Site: brandenburg
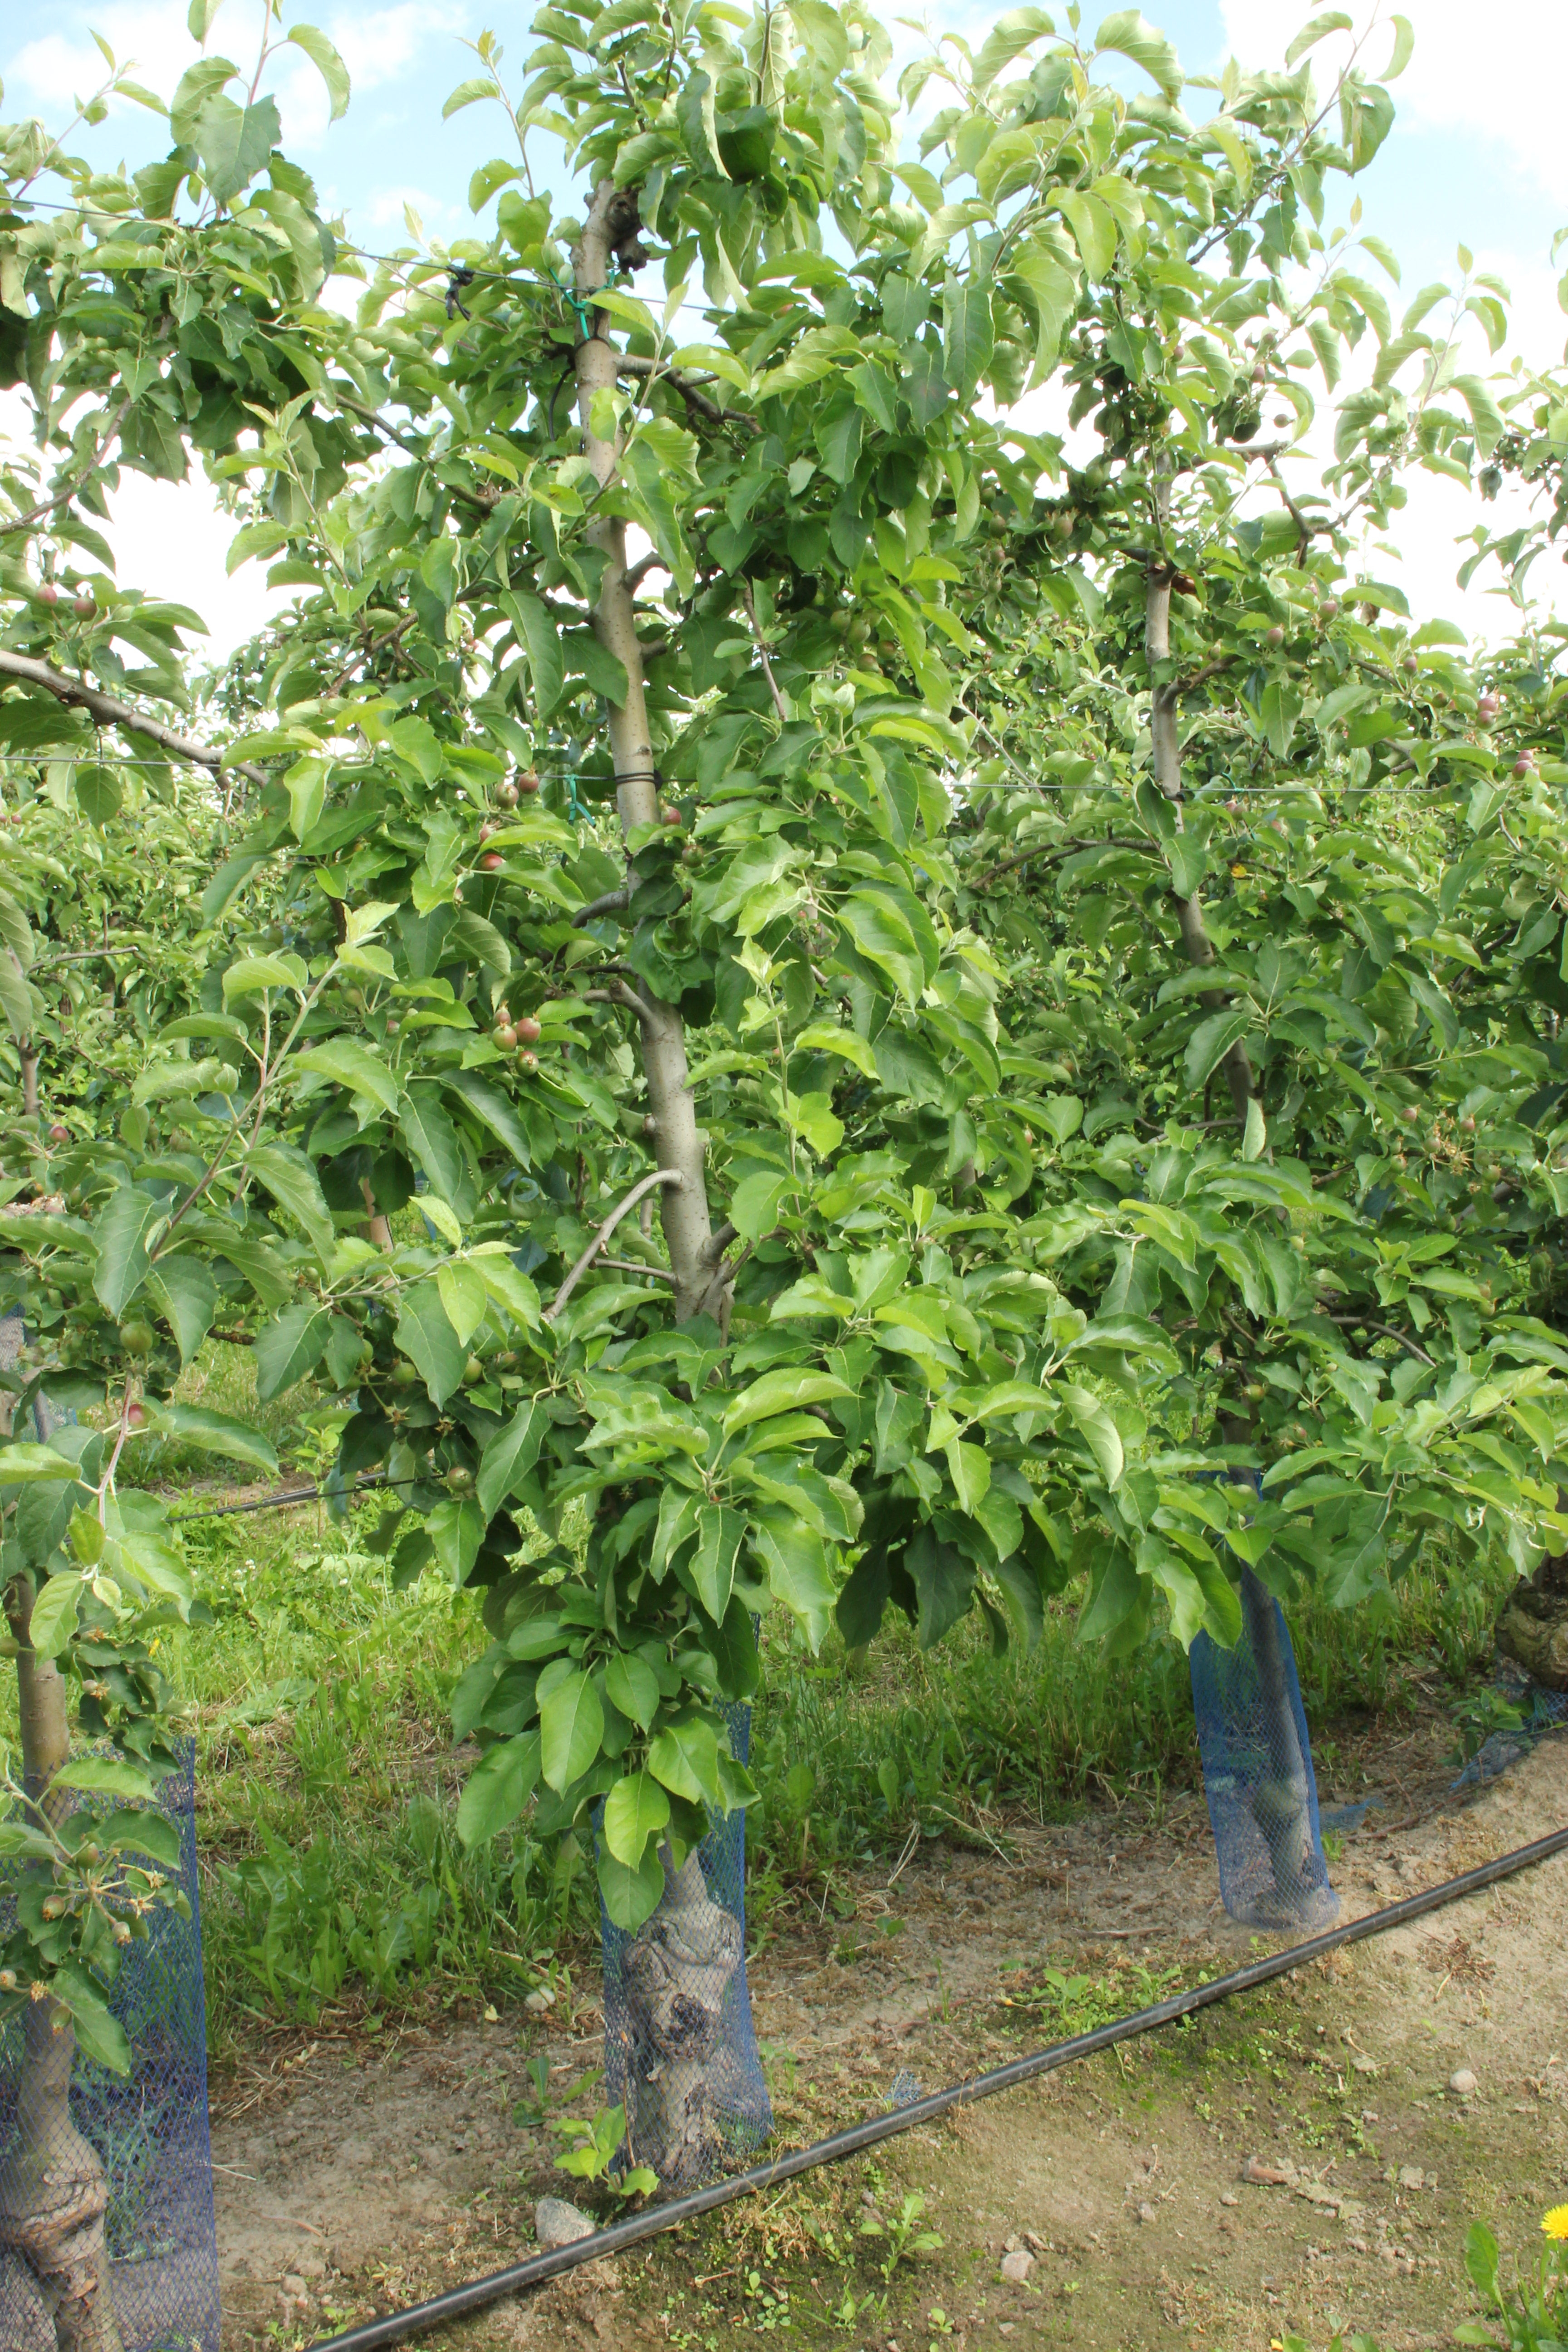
Growth stage (BBCH 72): Development of fruit